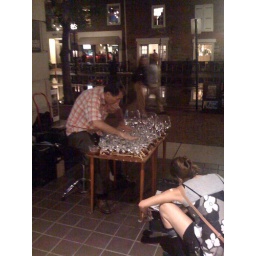
Completely awesome guy playing music on glasses filled with water at the waterfront in Old Town.